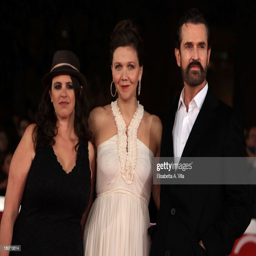
film director , actors attend the premiere during festival .